Cathedral Basilica of the Assumption, Pelplin

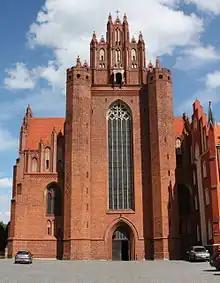
Façade

The Cathedral Basilica of the Assumption is a Gothic cathedral located in Pelplin, Poland, one of the country's largest medieval churches. A former church of the Cistercian Pelplin Abbey, it is the seat of the Roman Catholic Diocese of Pelplin. It is listed as a Historic Monument of Poland.